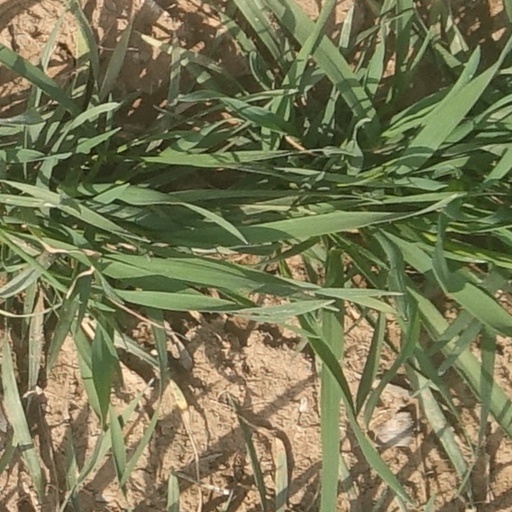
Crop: wheat